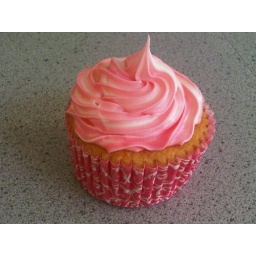
pink and white icing cupcake for weddings-Cakes by Ash-Eggless cakes